Joseph Jakob Plenck

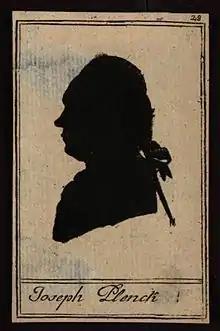
Silhouette of Joseph Jakob Plenck

Joseph Jakob Ritter Plenk or Plenck (28 November 1738 – 24 August 1807) was a physician and polymath in the Holy Roman Empire. He is now known as a pioneer dermatologist.